The Alienist

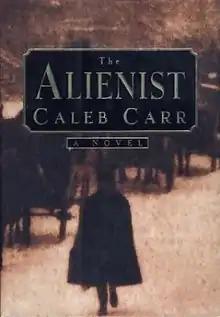
First edition cover

The Alienist is a crime novel by Caleb Carr first published in 1994 and is the first book in the Kreizler series. It takes place in New York City in 1896, and includes appearances by many famous figures of New York society in that era, including Theodore Roosevelt and J. P. Morgan. The story follows Roosevelt, then New York City police commissioner, and Dr. Laszlo Kreizler, as their investigative team attempts to solve gruesome murders through new methods including fingerprinting and psychology. The first murder victim investigated is a 13-year-old immigrant who has had his eyes removed, his genitals removed and stuffed in his mouth, and other injuries. The investigators deal with various interest groups that wish to maintain the status quo regarding the poor immigrant population in New York City. The sequel to the novel is "The Angel of Darkness".